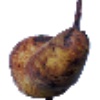
Label: Pear Abate 1